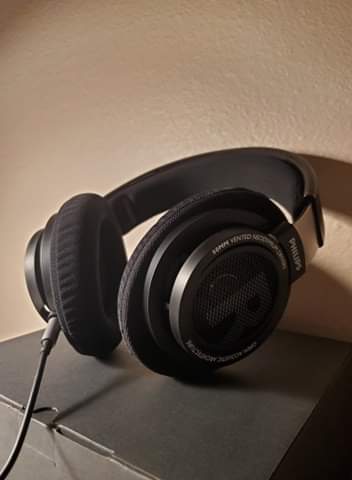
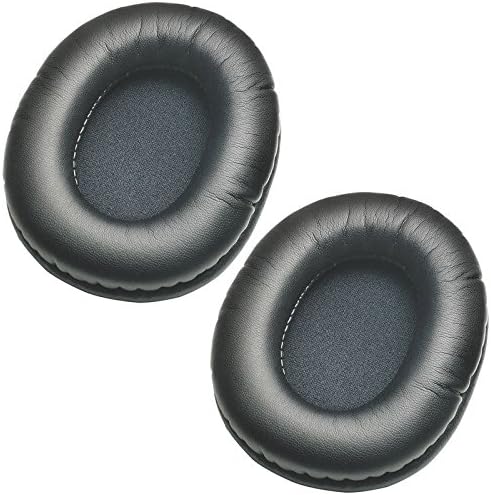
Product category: headphones
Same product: no